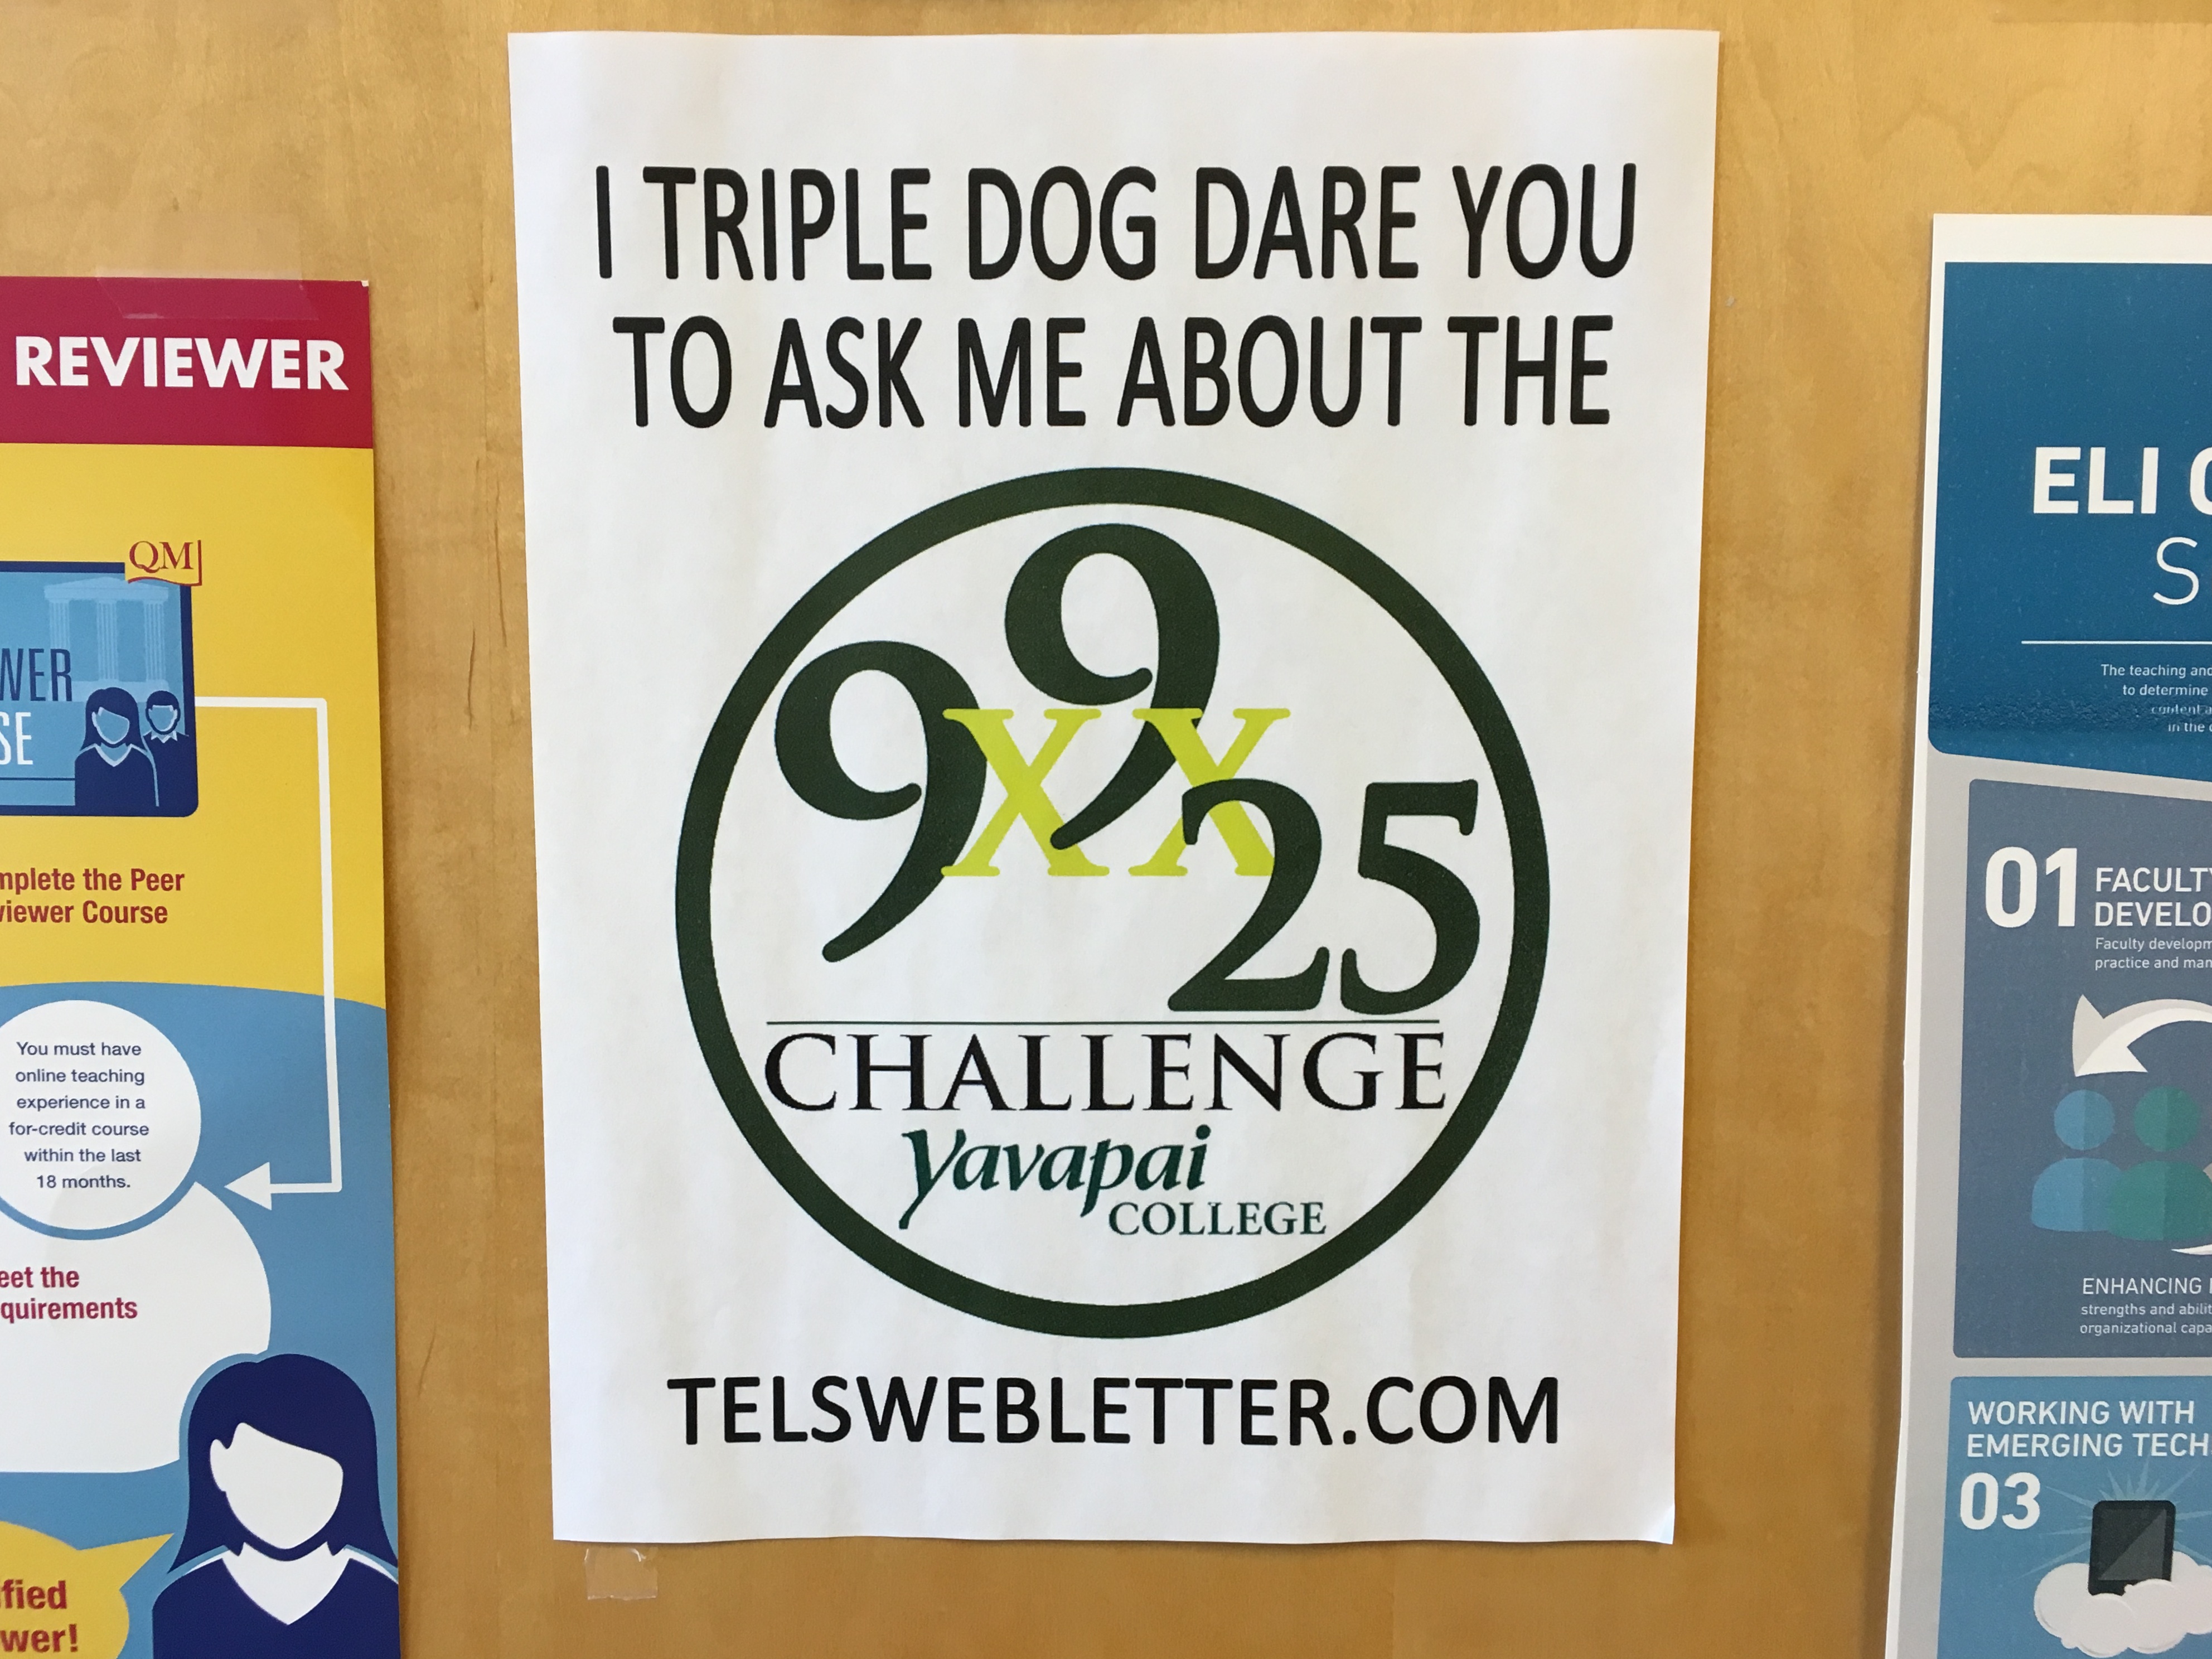
advertising, banner, label, brand, text